Superman Returns

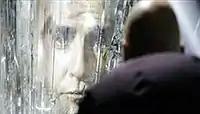
The face of a man appears in a crystalline wall, while a bald man with his back at the camera looks at him.

In March 2004, Warner Bros. Pictures was commencing pre-production on "Superman: Flyby" (which Singer previously passed as he wanted to make his own story), which had a target theatrical release date of June 2006. McG was signed to direct with a script by J. J. Abrams, but dropped out in June 2004. That same month, Singer was approached by Warner Bros. to pitch his idea for "Superman Returns", as he was preparing to leave for Hawaii on a short vacation with his "X2" writers Michael Dougherty and Dan Harris. While in Hawaii, Singer, Dougherty and Harris began to outline the film treatment. In July 2004, Singer signed on to direct and develop "Superman Returns".